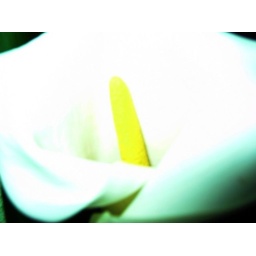
Turquoise is said to be calming ... the blue green aura around this flower adds peace.